Beate Uhse-Rotermund

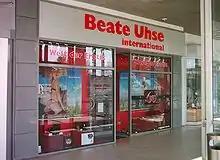
A Beate Uhse shop in Hamburg, Germany

In the early postwar period, former members of the Luftwaffe were not permitted to fly, and Uhse's aviation career ended. First, she made a living on the black market. She was selling products door-to-door and met many housewives and learned of their problems: former soldiers returning from the war were making their wives pregnant, not caring that there was "no apartment, no income and no future" for any children. Many of the women went to untrained abortionists. Uhse remembered lectures her mother (who had died during the war) had given her on sexuality, sexual hygiene and contraception. She searched for information on the Knaus-Ogino rhythm method of contraception, and put together a brochure which explained to the women how to identify their fertile and infertile days.